Wörthersee

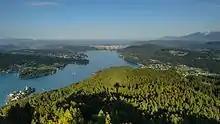
View from Pyramidenkogel

Wörthersee is Carinthia's largest lake. It is elongated, about long and wide, and stretches from the outskirts of the Carinthian capital Klagenfurt in the east to the bay of Velden in the west. Situated within the Klagenfurt Basin, its shores are flanked to the north and south by the foothills of the Gurktal Alps and the Karawanks range, all covered with dense forests beyond which snow-capped Alpine peaks are visible. The lake's water is of a distinctive blue-green colour and transparent.